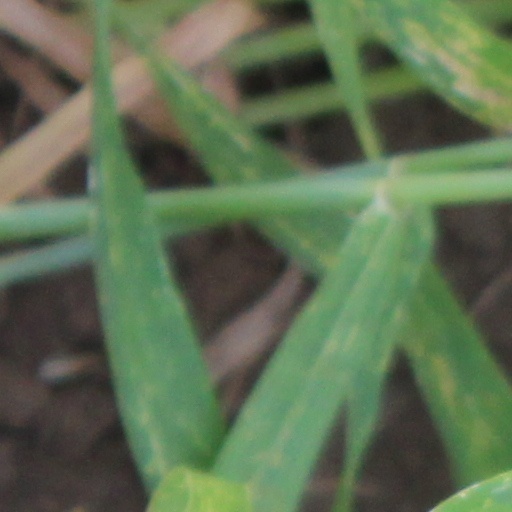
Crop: wheat